River Glaven

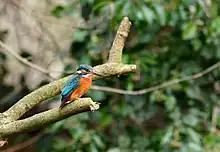
The kingfisher

There are three "on-stream" lakes associated with the main channel, these being Hawksmere (Hempstead mill pond), Edgefield Hall Lake and Bayfield Hall Lake. The long, thin lake at Bayfield Hall in many ways epitomises the beauty of the lower Glaven valley. It was dug in the late eighteenth century for ornamental purposes. In the late 19th century an "extravaganza" tunnel was built into the valley side so that the Glaven could be partly diverted around the lake.